Look Out, Officer!

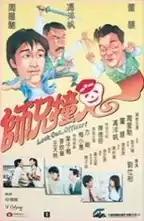
Film poster

Look Out, Officer! (師兄撞鬼) is a 1990 Hong Kong comedy film directed by Lau Sez-yue and starring Stephen Chow, Bill Tung and Stanley Fung. The film is a remake of the 1986 film, "Where's Officer Tuba?", which starred Sammo Hung.